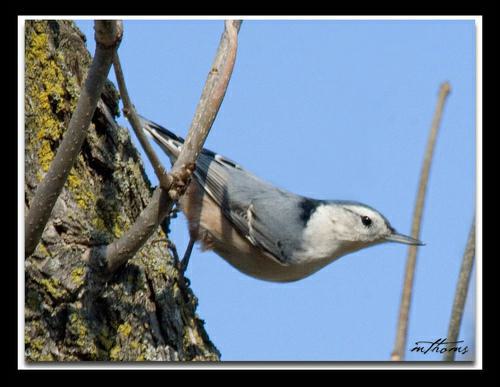
A photo of a white breasted nuthatch